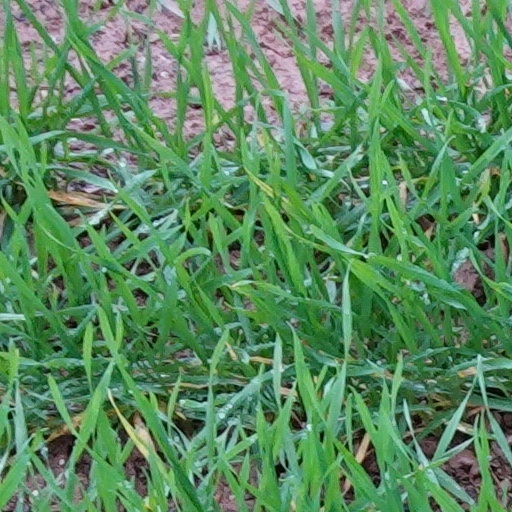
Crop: wheat